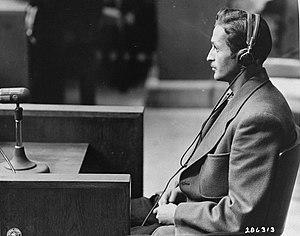
Ernst Mettbach né le 30 avril 1920 est un survivant de Porajmos.